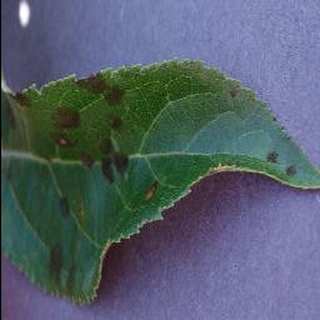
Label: apple_apple_scab